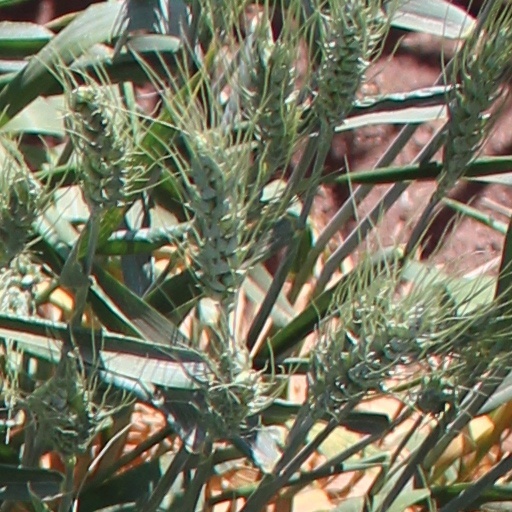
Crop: wheat